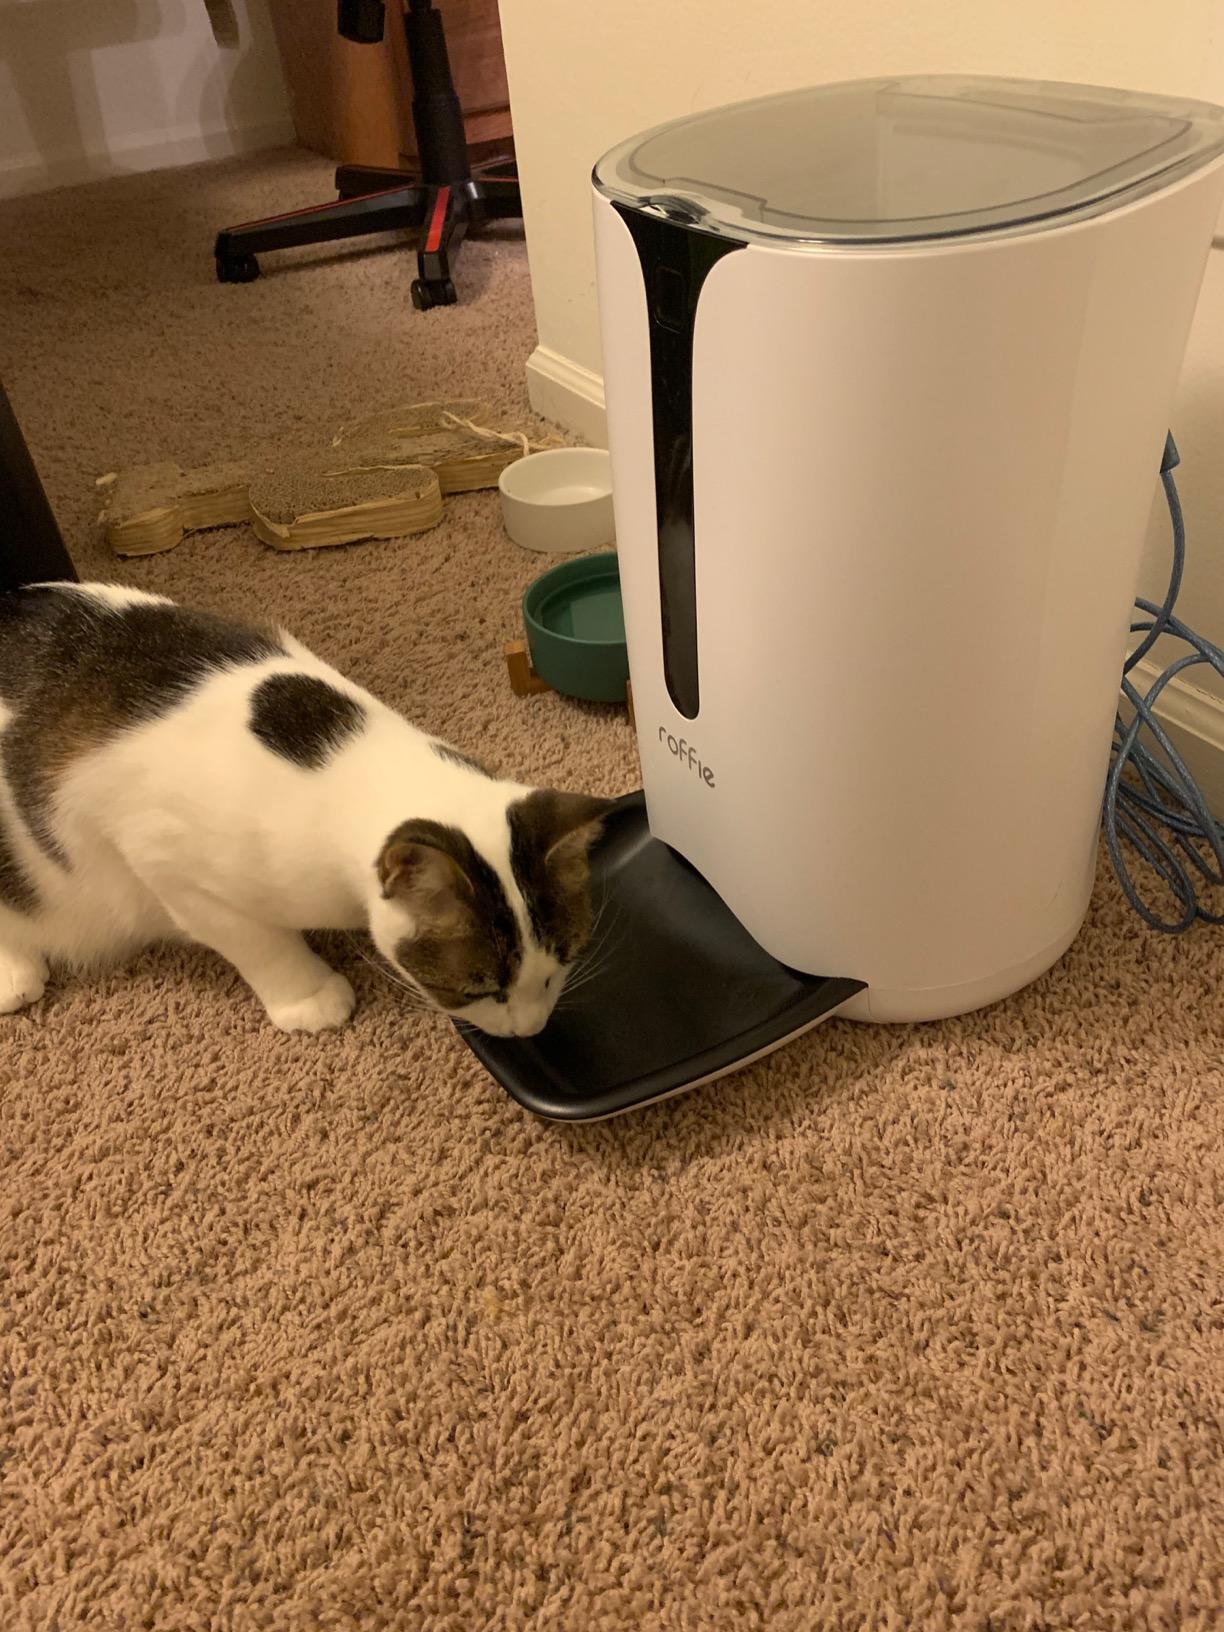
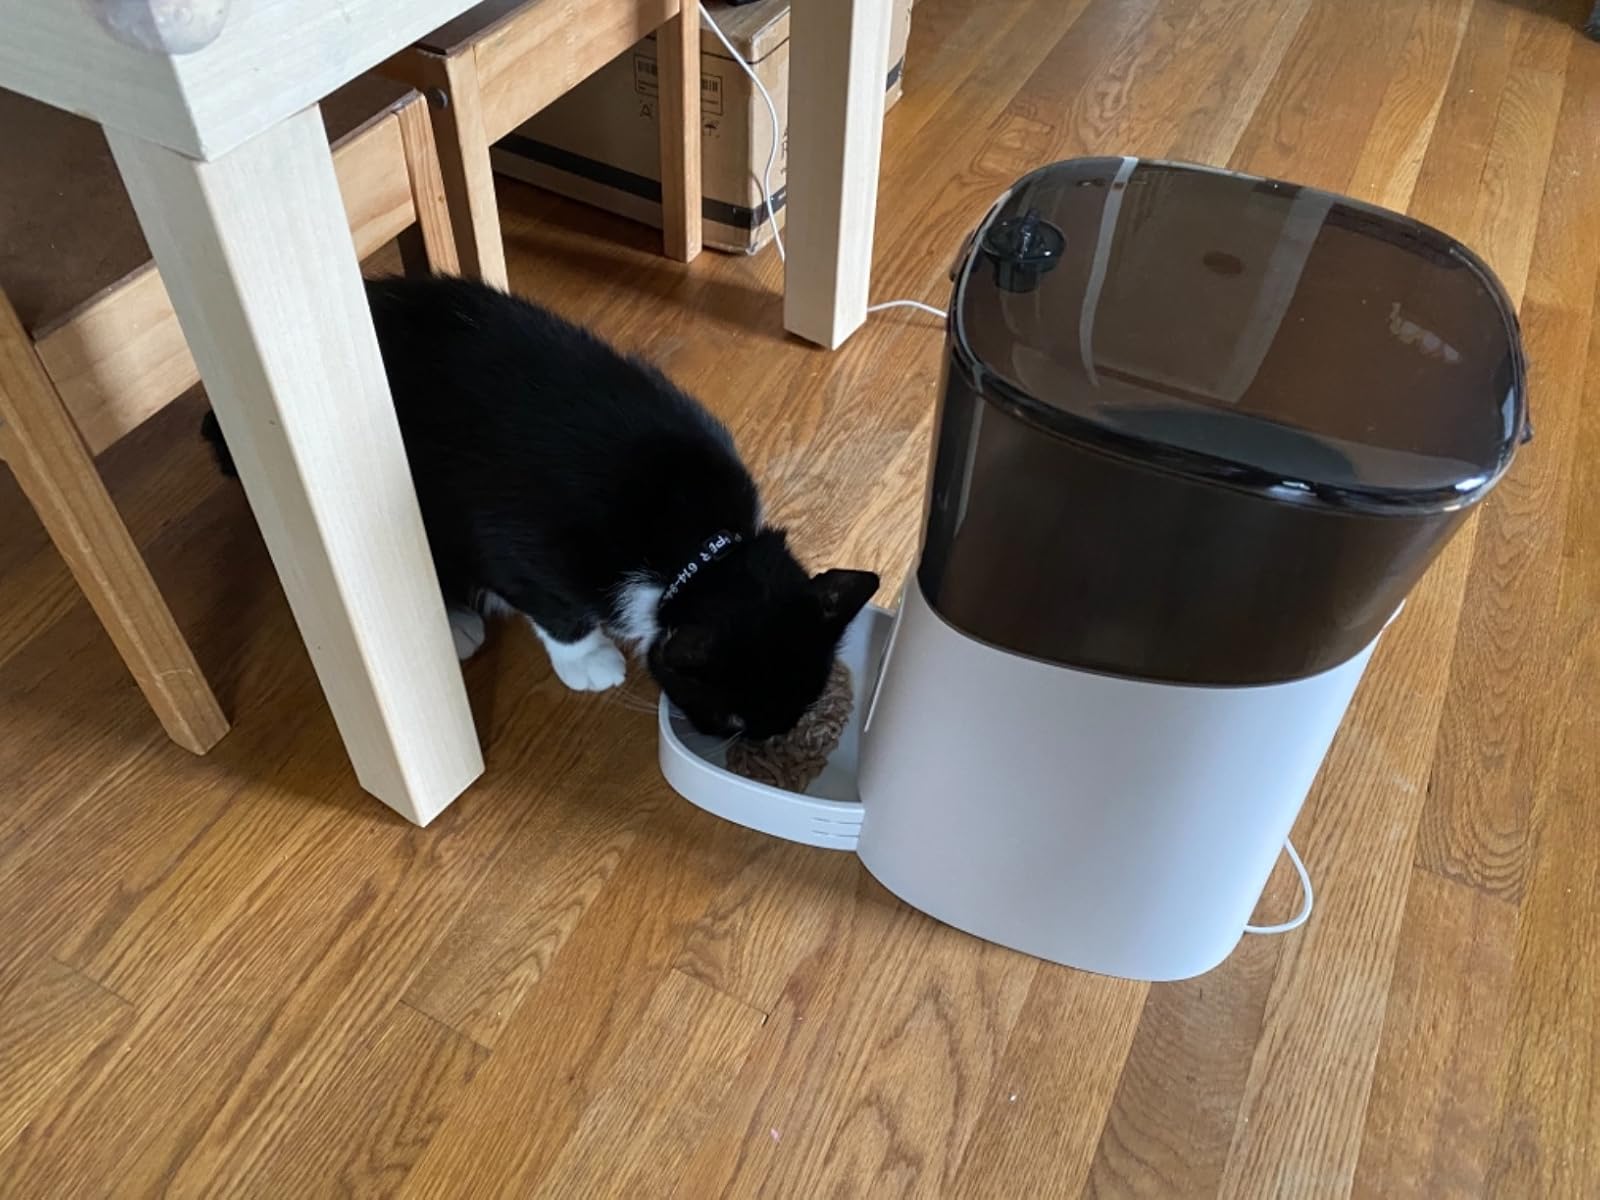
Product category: items_feeder
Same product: no